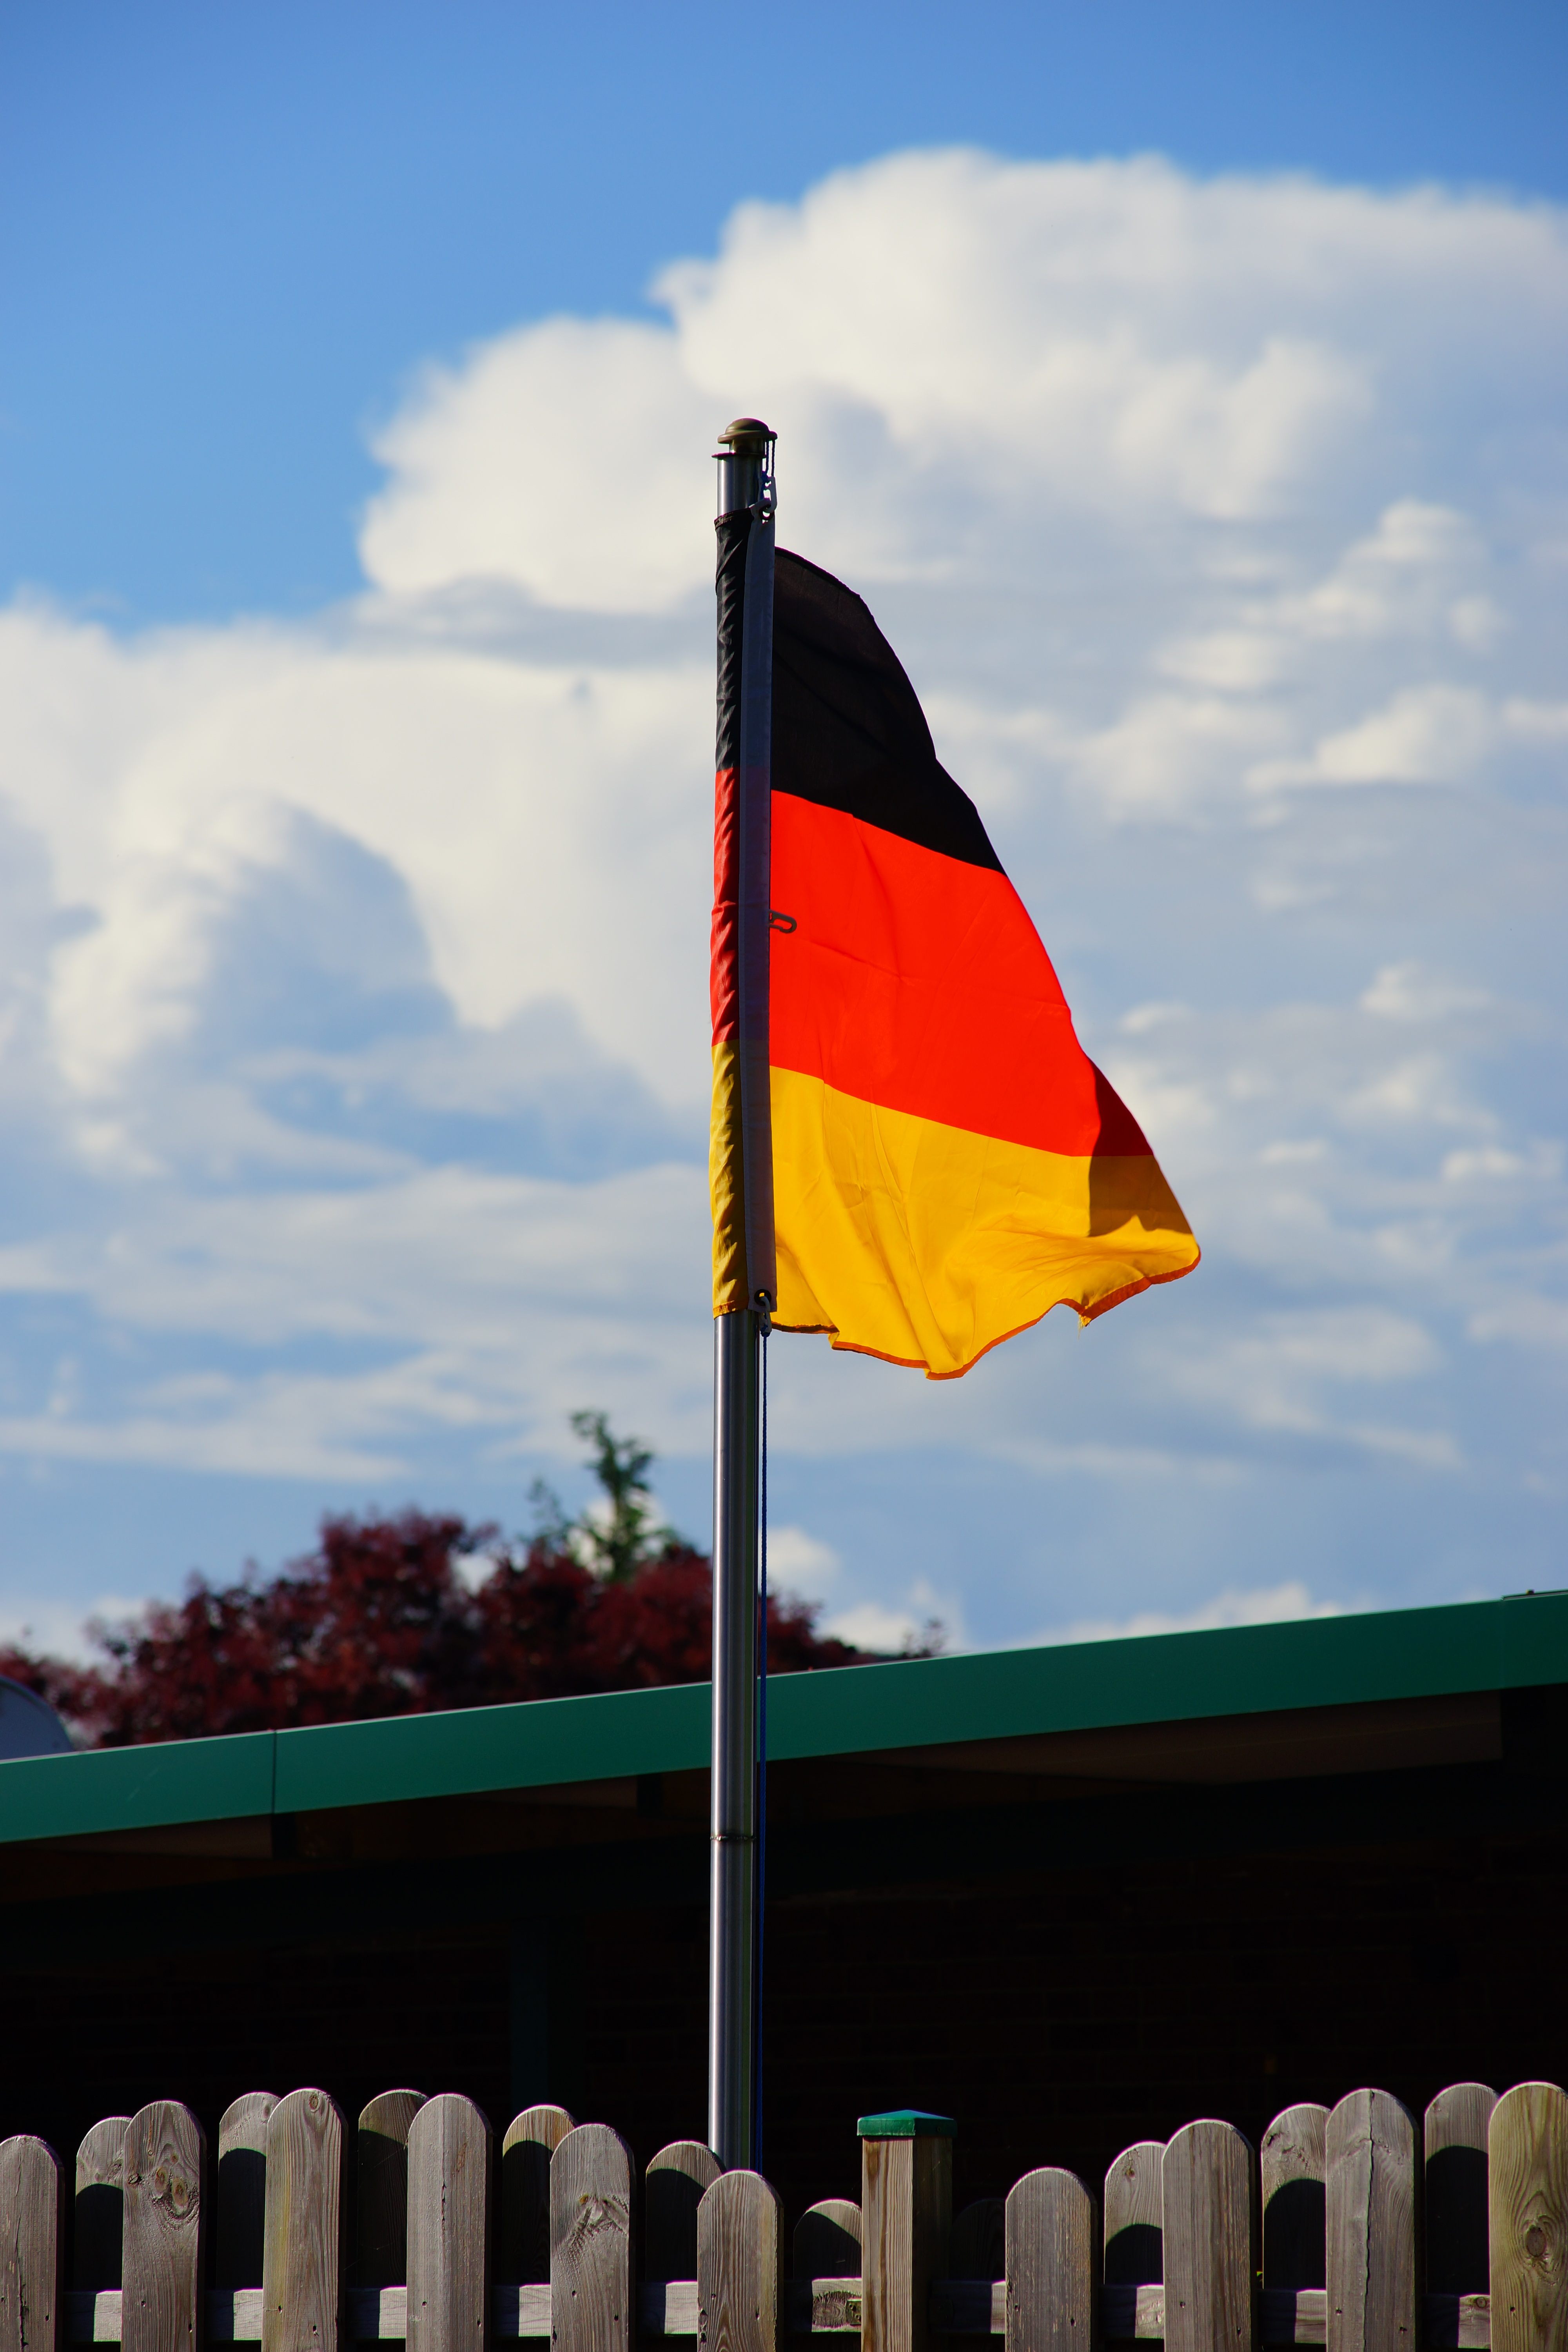
sky, city, home, color, flag, blue, freedom, flagpole, fabric, germany, blow, shape, flutter, national colours, front yard, germany flag, black red gold, german flag, atmosphere of earth